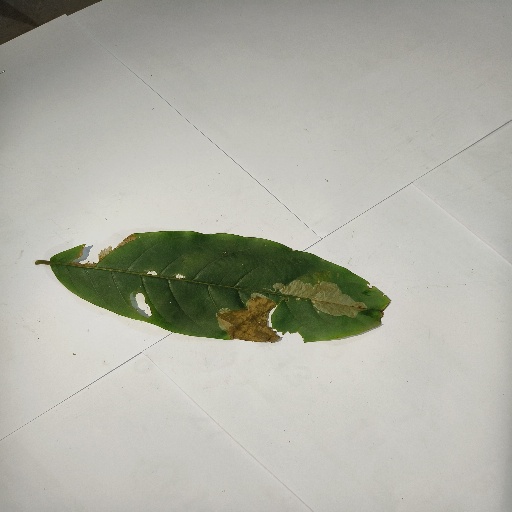
Species: HariTaki
Leaf condition: Bacterial Spot